Substitute (association football)

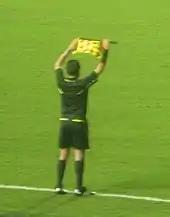
The assistant referee indicating a substitution

In association football, a substitute is a player who is brought on to the pitch during a match in exchange for an existing player. Substitutions are generally made to replace a player who has become tired or injured, or who is performing poorly, or for tactical reasons (such as bringing a striker on in place of a defender). A player who has been substituted during a match takes no further part in the game, in games played under the standard International Football Association Board Laws of the Game.